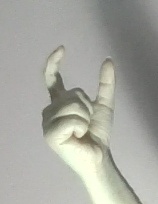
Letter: nun